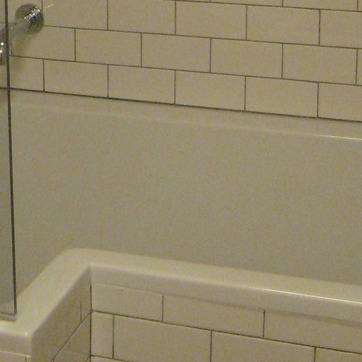
Material: ceramic